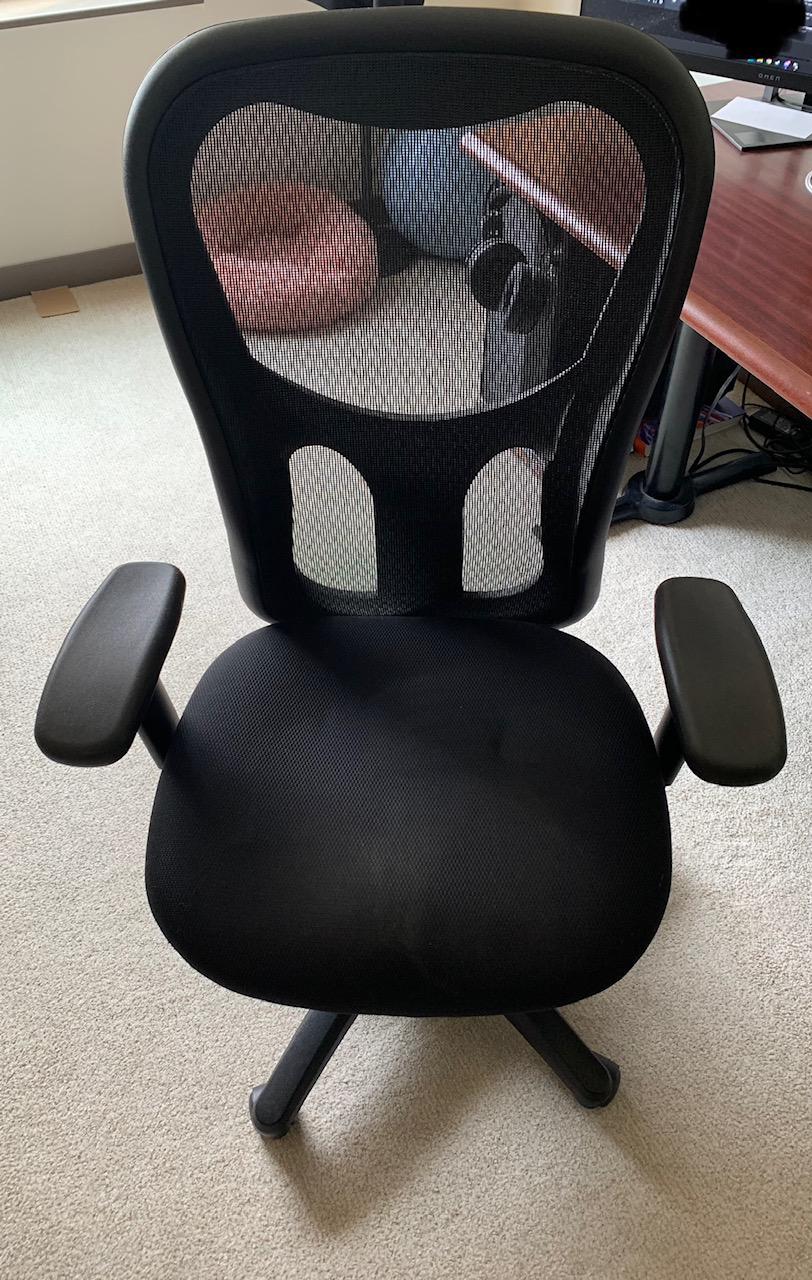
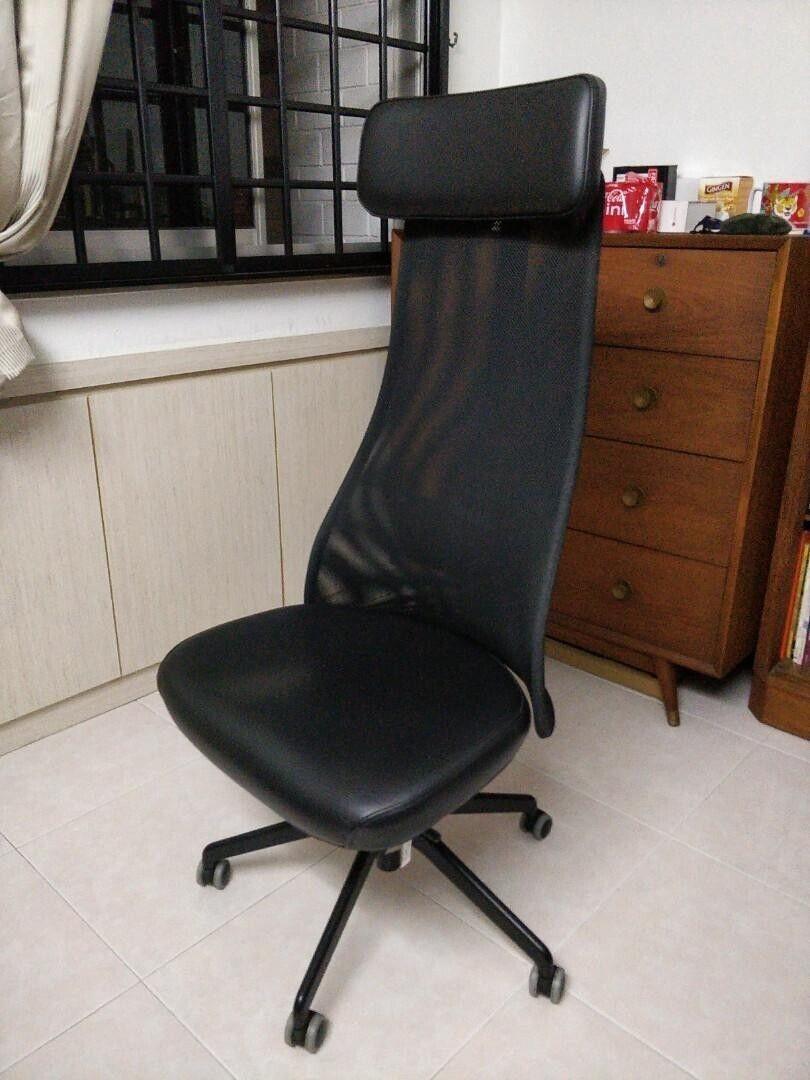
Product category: items_chair
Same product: no